Highland Spring Brewery Bottling and Storage Buildings

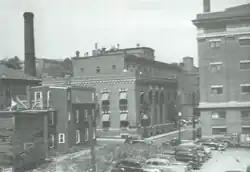

The Highland Spring Brewery Bottling and Storage Buildings, including the Oliver Ditson Company Building, are located at 154-166 Terrace St. in the Mission Hill neighborhood of Boston, Massachusetts. This complex consists of several brick industrial buildings. constructed over time beginning in 1892. The main building, a four-story Romanesque structure at 164 Terrace Street, was built that year by the Highland Spring Brewery. A second, five-story Georgian Revival building was added in 1912; this building was acquired in 1925 by the Oliver Ditson Company, a leading 19th century publisher of sheet music.